89th Brigade (United Kingdom)

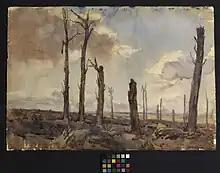
Sanctuary Wood, painted by David Baxter.

Meanwhile, the K5 units had been forming since late 1914. These were largely raised by local initiative rather than at regimental depots, and were known as 'Pals battalions'. The first six K5 divisions (37–42) and their constituent brigades were given the numbers of the disbanded K4 formations on 27 April 1915. Thus 110th Brigade of 37th Division became the new 89th Brigade in 30th Division. This division had been raised largely by Edward Stanley, 17th Earl of Derby from the cities of Liverpool and Manchester, and was sometimes known as 'Lord Derby's Own', or more disparagingly as the 'Derby Family Retainers'. The divisional sign was based on the Stanley family crest, and two of the earl's brothers served in it, including the Hon Ferdinand Charles Stanley, who commanded 89th Brigade. The brigade's original infantry units were 'Liverpool Pals' battalions, which had been recruited by the Earl of Derby after a meeting at the Old Watch Factory in Prescot on 29 August 1914, the first 'local' battalions to be formed and thus the senior units of K5: